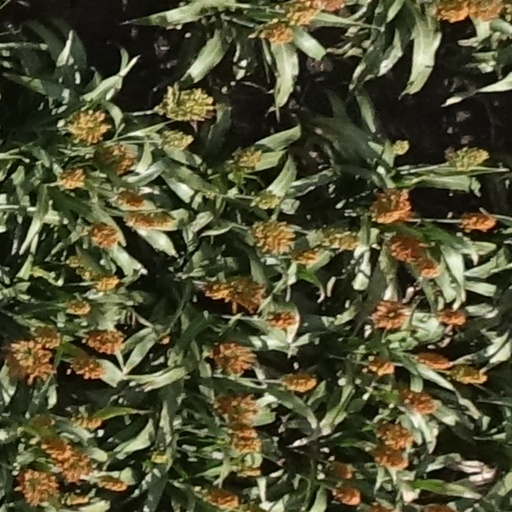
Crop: sorghum